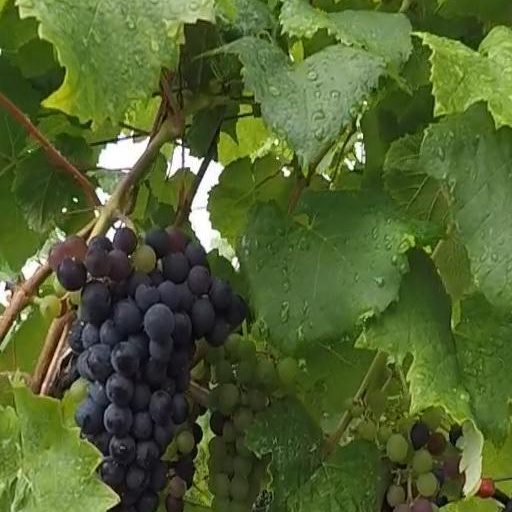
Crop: grape